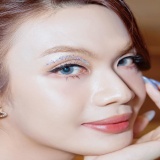
ca sĩ Luna Đào